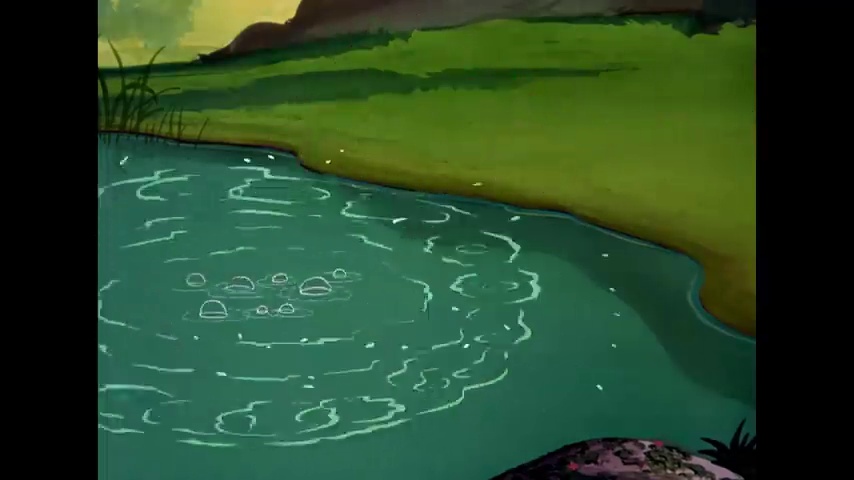
Portrait style: Cartoon Portrait